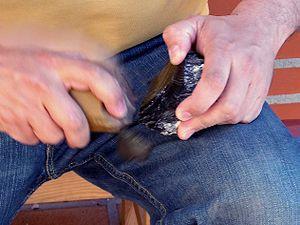
Percussion directe avec percuteur dur (pierre), experiment de taille